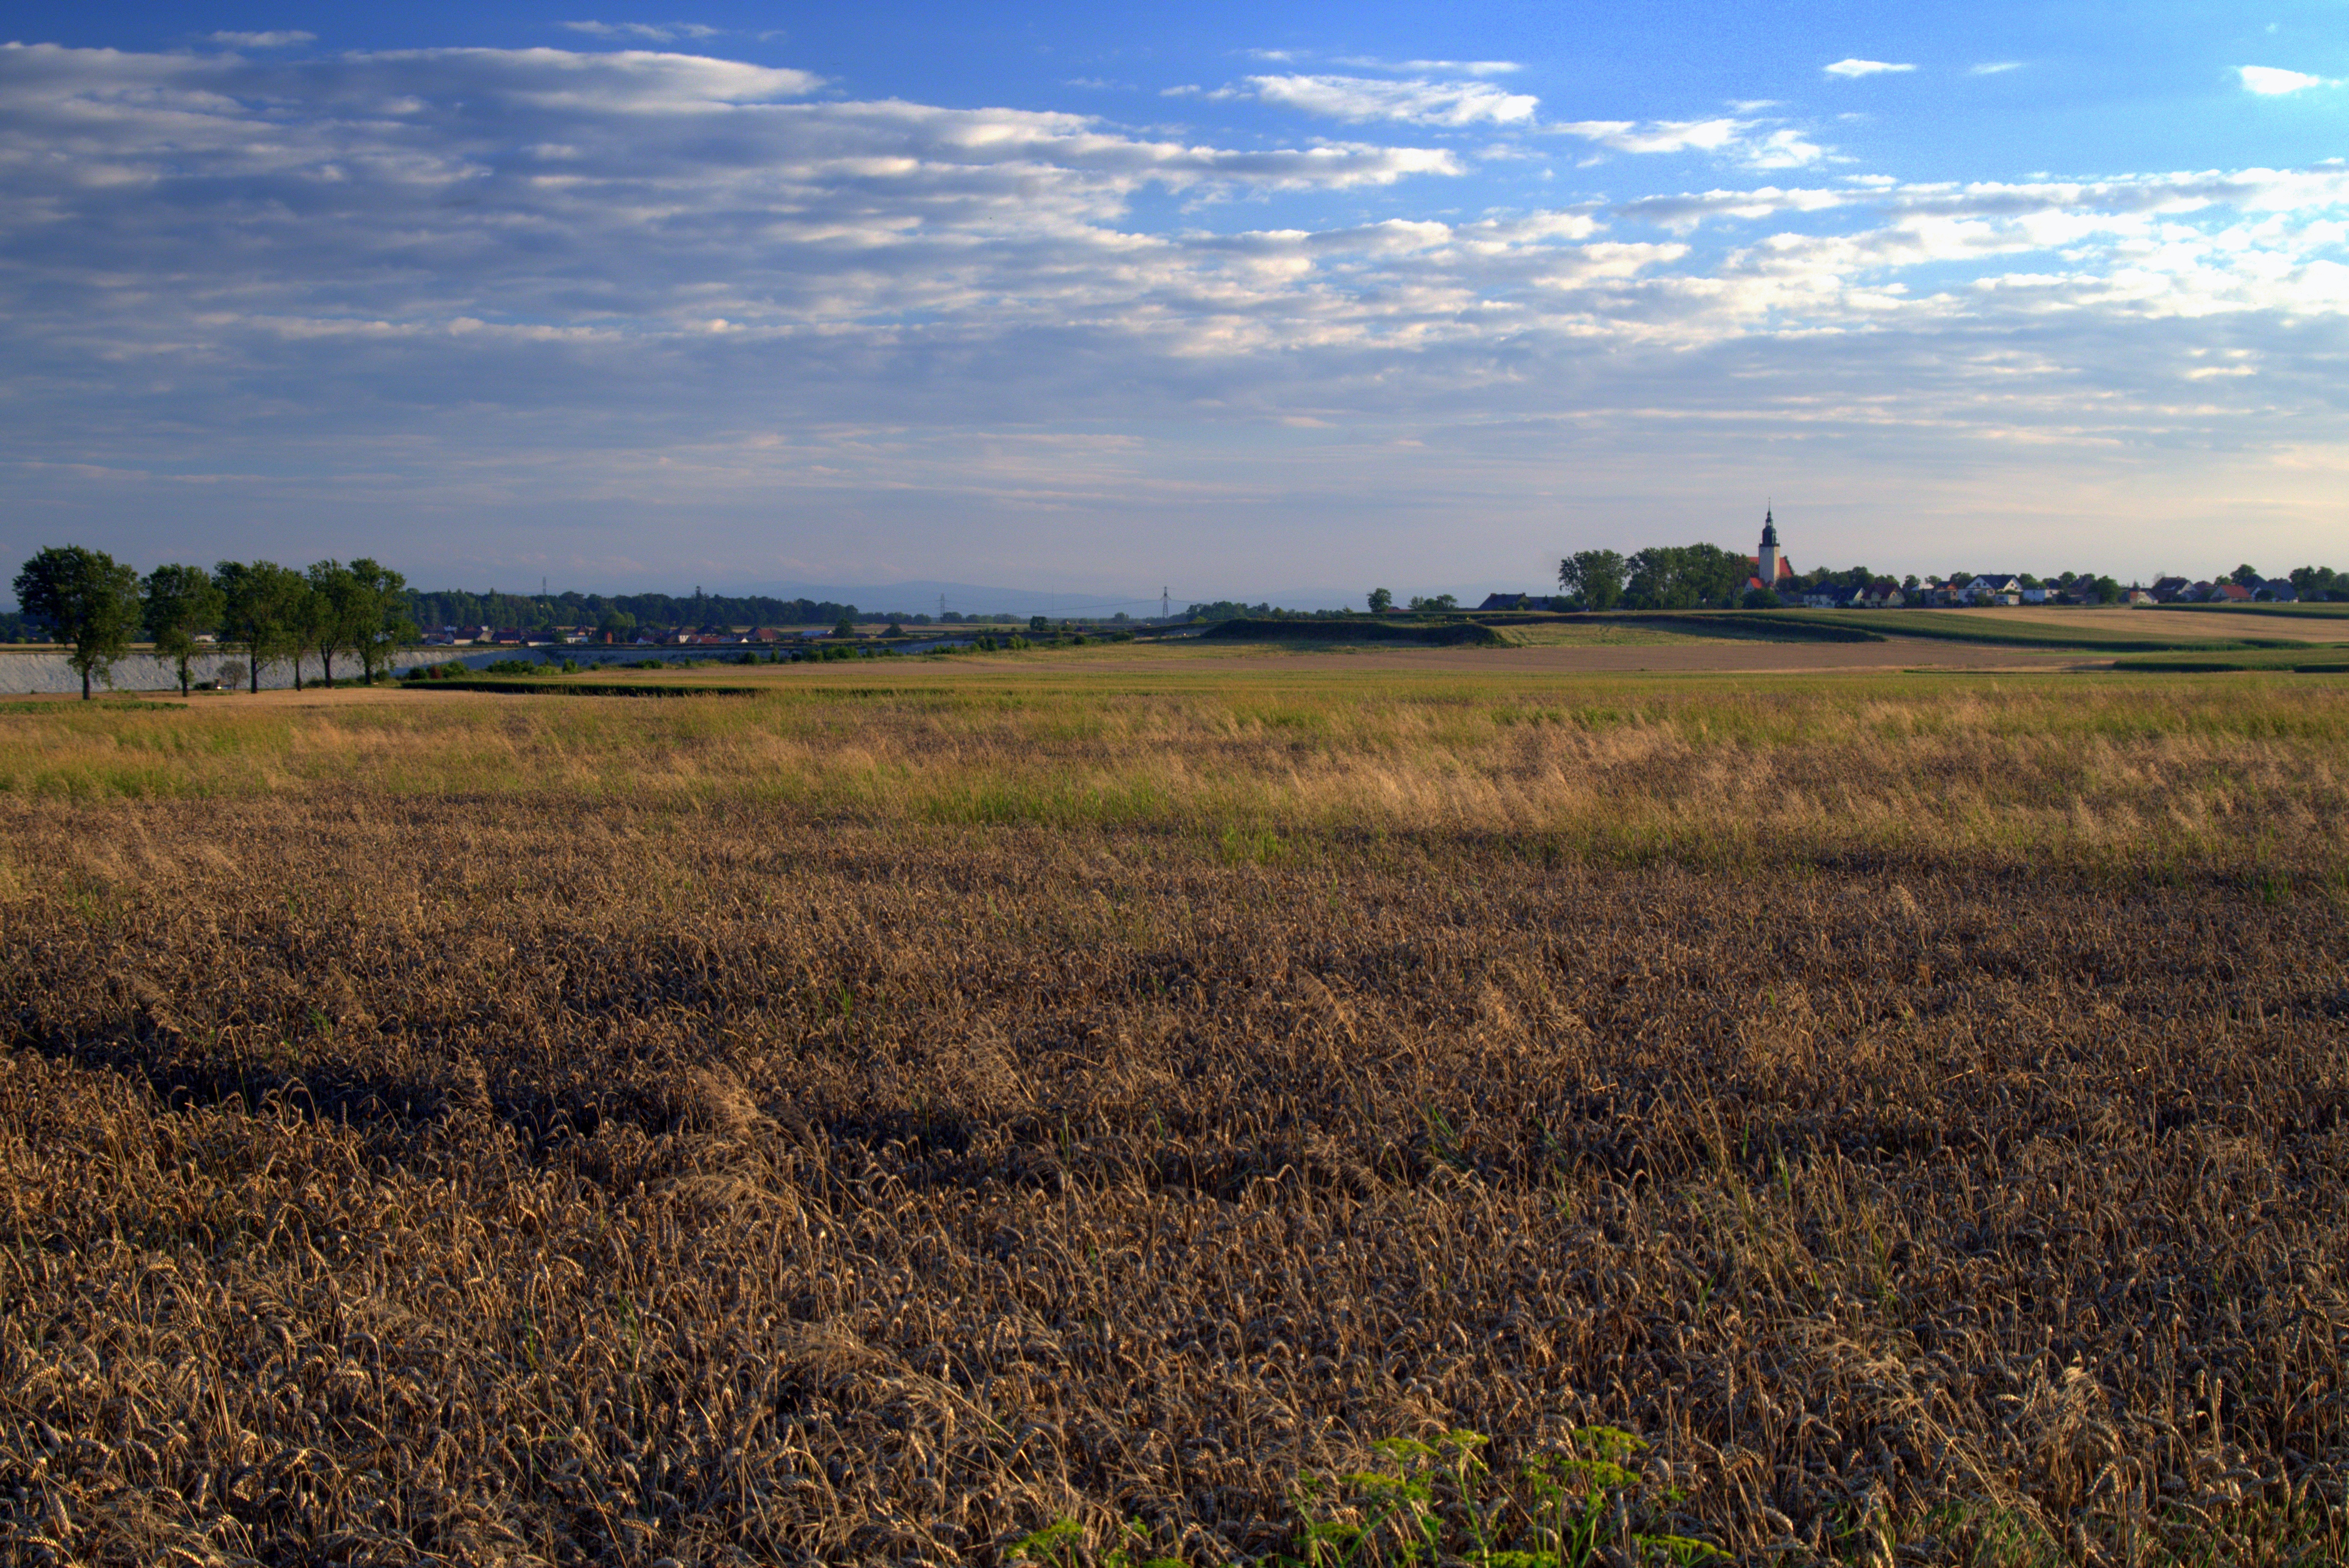
landscape, tree, nature, grass, horizon, marsh, cloud, sky, field, farm, meadow, prairie, morning, hill, view, summer, village, harvest, crop, pasture, corn, soil, agriculture, savanna, plain, fields, grassland, wetland, bog, cereals, habitat, ecosystem, poland village, sky clouds, steppe, rural area, the cultivation of, the horizon, natural environment, geographical feature, grass family